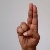
The image shows a hand gesture representing the letter 'U' in Indian Sign Language.